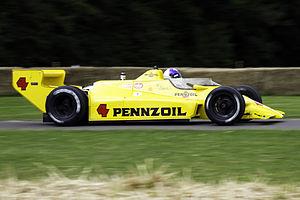
John Sherman Rutherford, III, dit Lone Star JR -après 1980-, né le 12 mars 1938 à Coffeyville au Kansas, est un pilote de course américain. Il a remporté l'épreuve des 500 miles d'Indianapolis à trois reprises, en 1974, 1976 et 1980, et la même année les championnats Champ Car USAC Gold Crown et CART PPG Indy Car 1980, avec la Chaparral 2K, ainsi qu'antérieurement l'USAC National Sprint Car Championship en 1965.